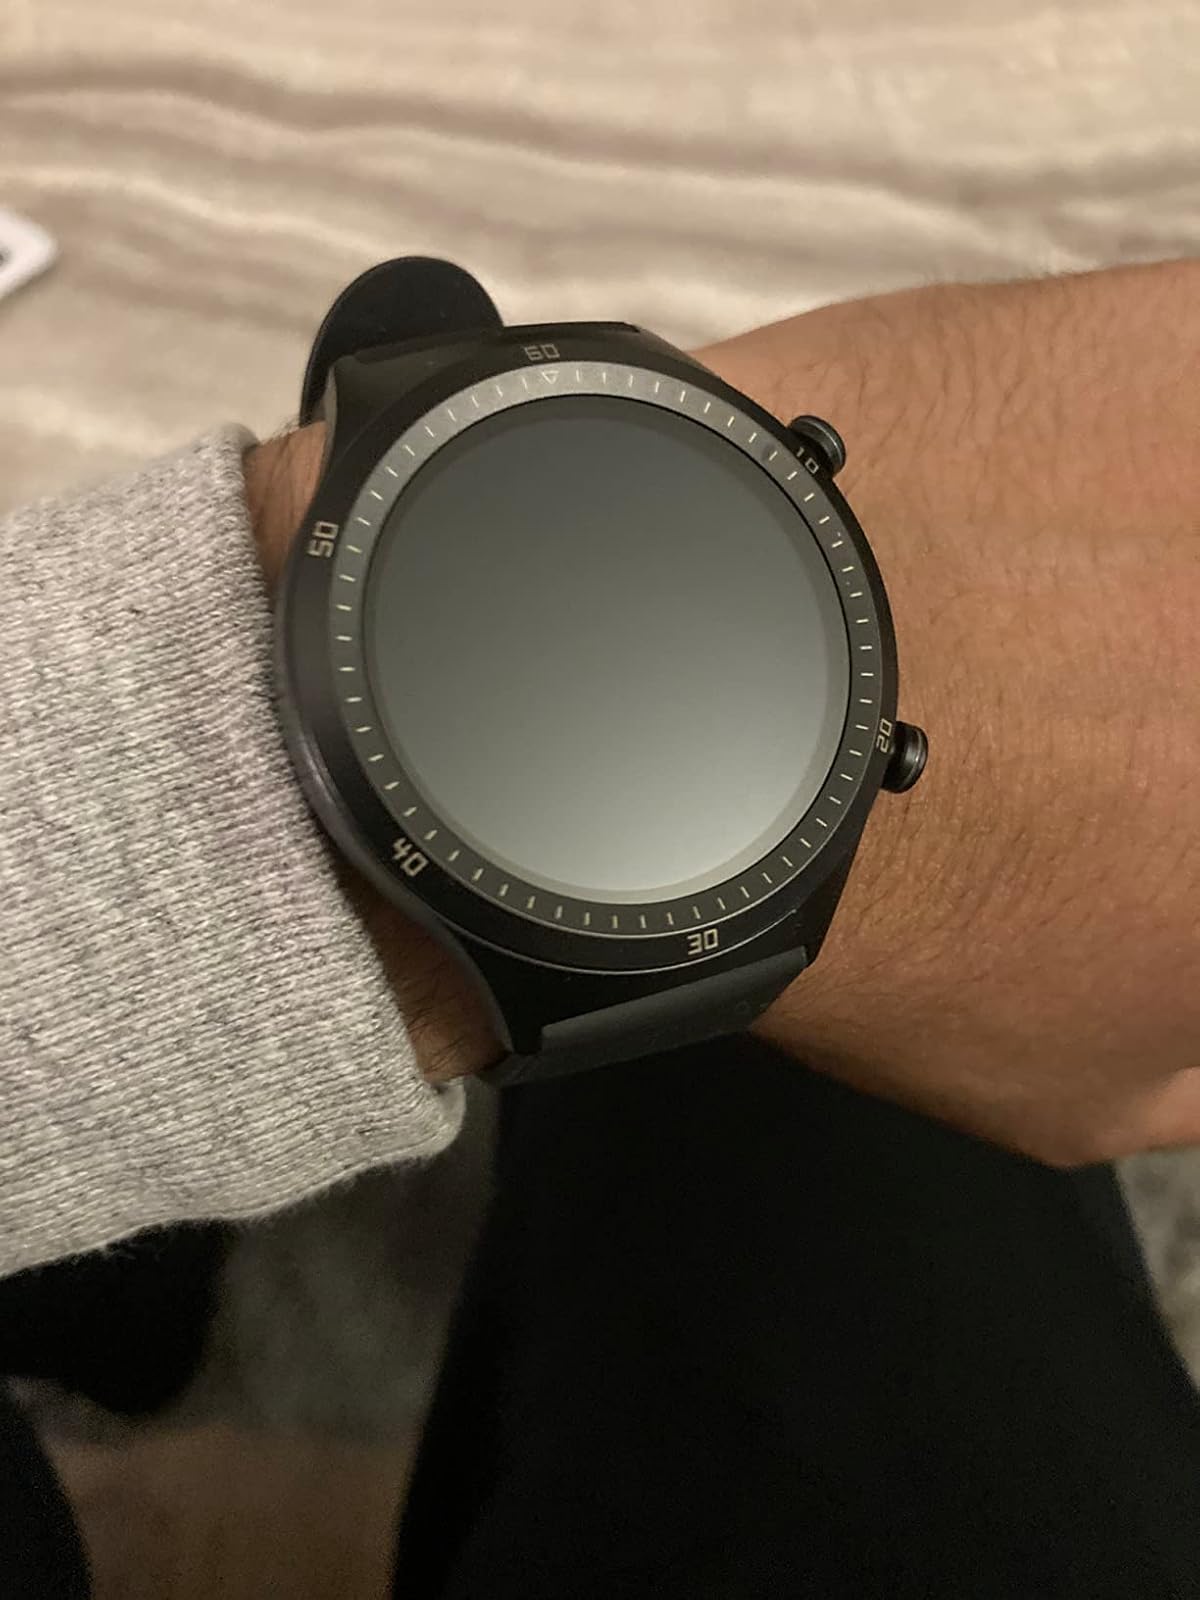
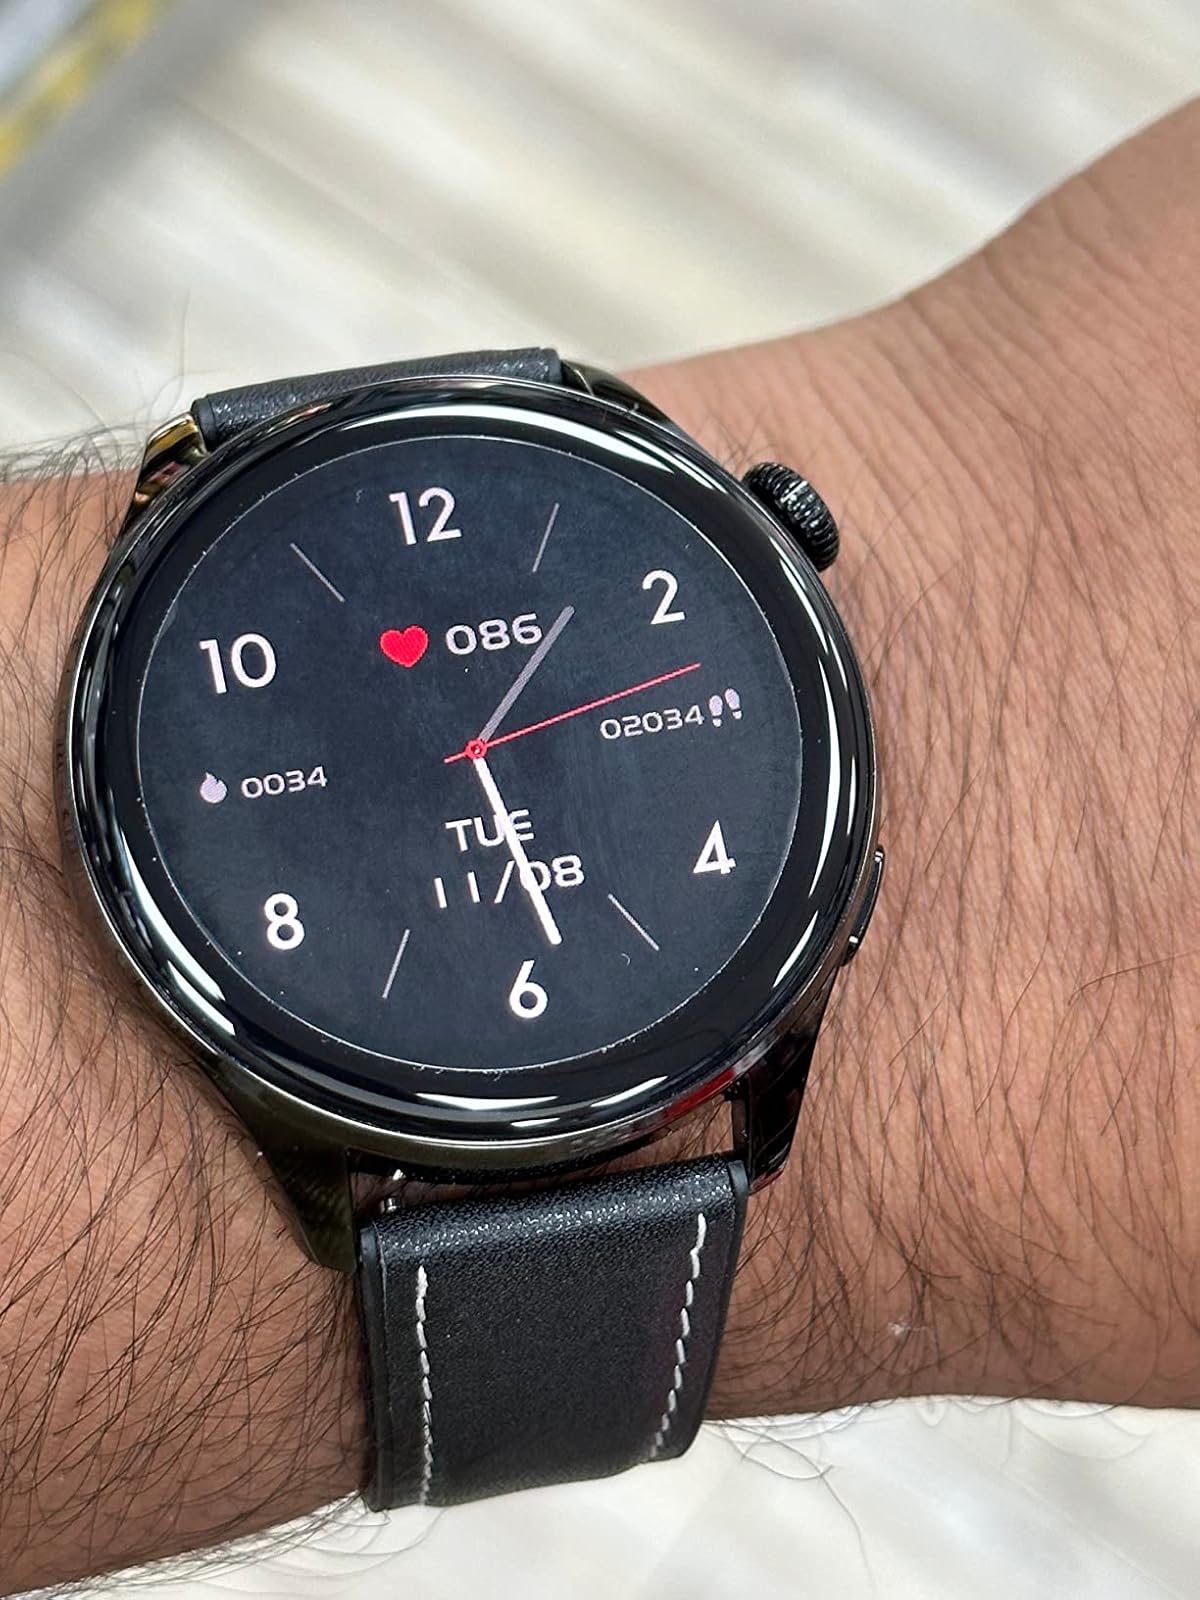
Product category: smartwatch
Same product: no